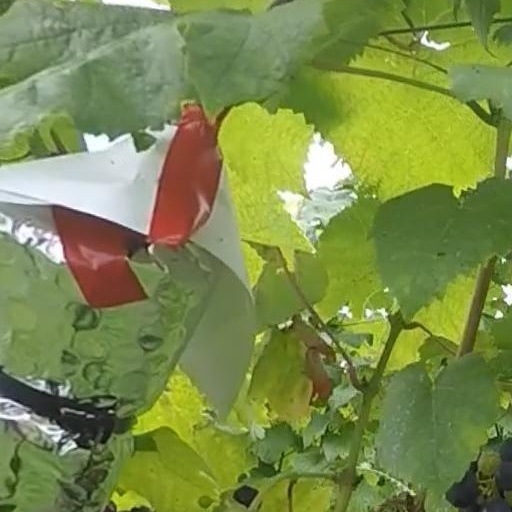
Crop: grape